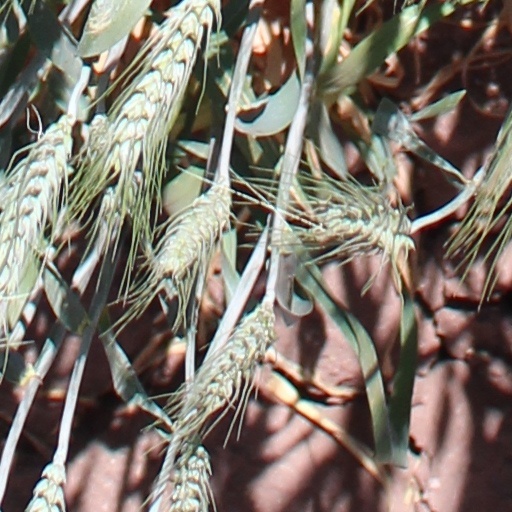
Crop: wheat